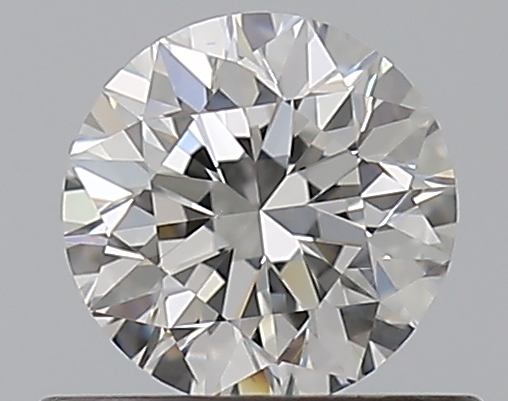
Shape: round
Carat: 0.5
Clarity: VS1
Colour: G
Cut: GD
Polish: EX
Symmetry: VG
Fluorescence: N
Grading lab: GIA
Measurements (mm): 4.86 x 4.93 x 3.24